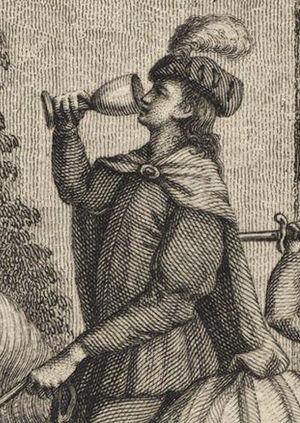
Edvard Martyren
Sankt Edvard 2. Martyren fulgte sin far Edgar som Englands konge i 975. Han blev myrdet tre eller fire år senere, og da mordet blev begået af "anti-religiøse" modstandere, bliver han regnet som martyr og helgen.